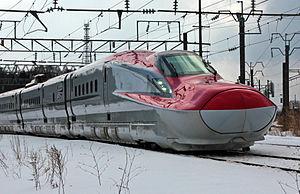
Shinkansen série E6 sur la ligne Shinkansen Akita, près d'Akita. 日本語: 秋田新幹線E6系（奥羽本線秋田-四ツ小屋間、秋田市東通館ノ腰付近にて撮影）
Le Komachi est le nom d'un service de train à grande vitesse japonais du réseau Shinkansen développé par la JR East sur les lignes Shinkansen Tōhoku et Akita.